Meg Kissinger

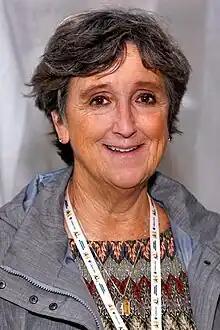
Kissinger at the 2023 Texas Book Festival

Meg Kissinger is an American investigative journalist and a visiting professor at Columbia University.